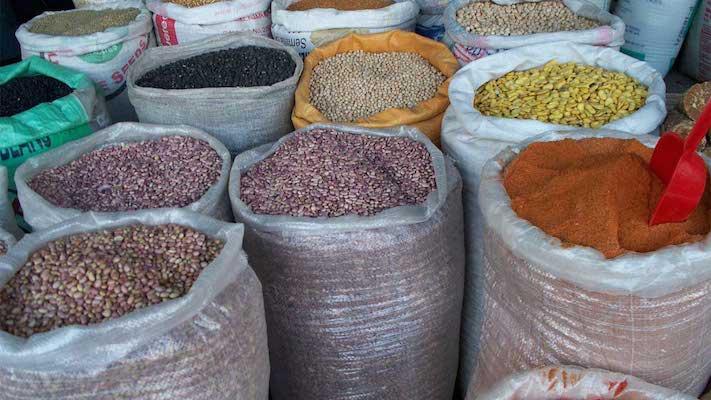
Duka la pembejeo kukiwa kuna mifuko mingi mizuri iliyokuwa na mbegu kama ulezi, maharage, njugu, karanga, kwa ajili ya kilimo cha kisasa kuweza kwenda kupanda kwenye mashamba yaliyo andaliwa.